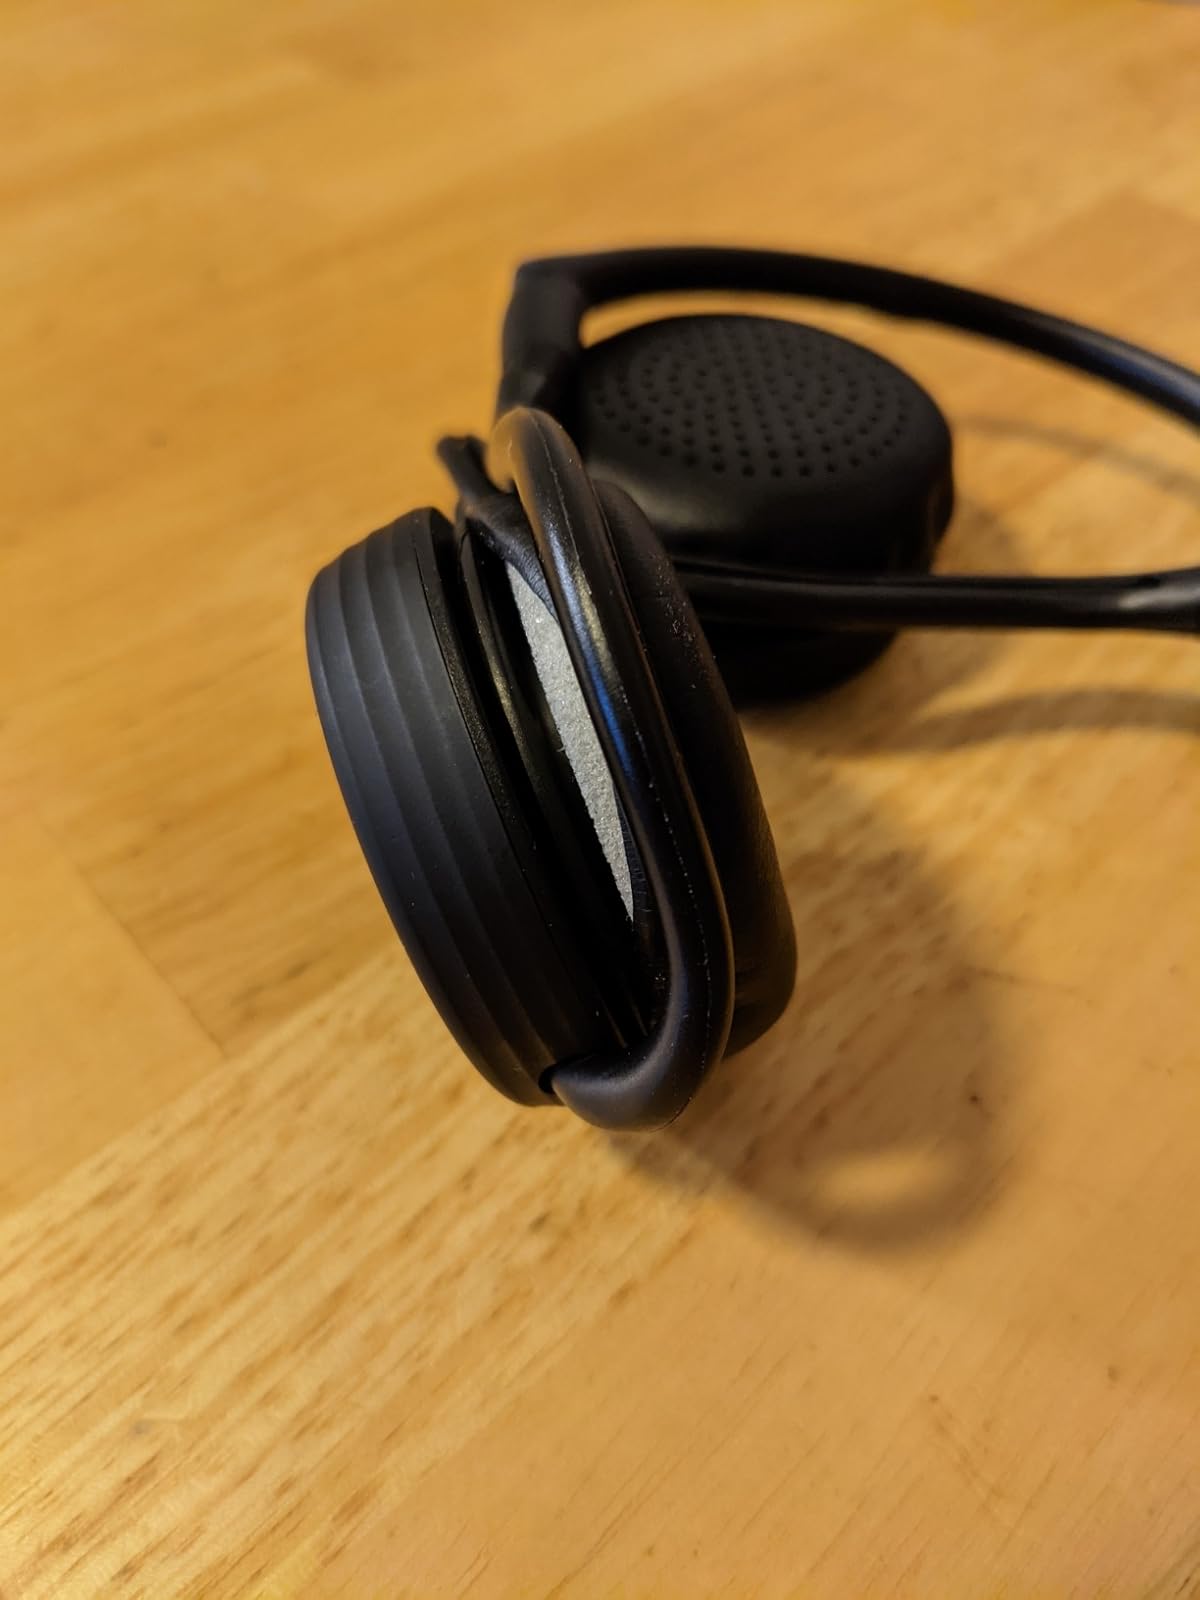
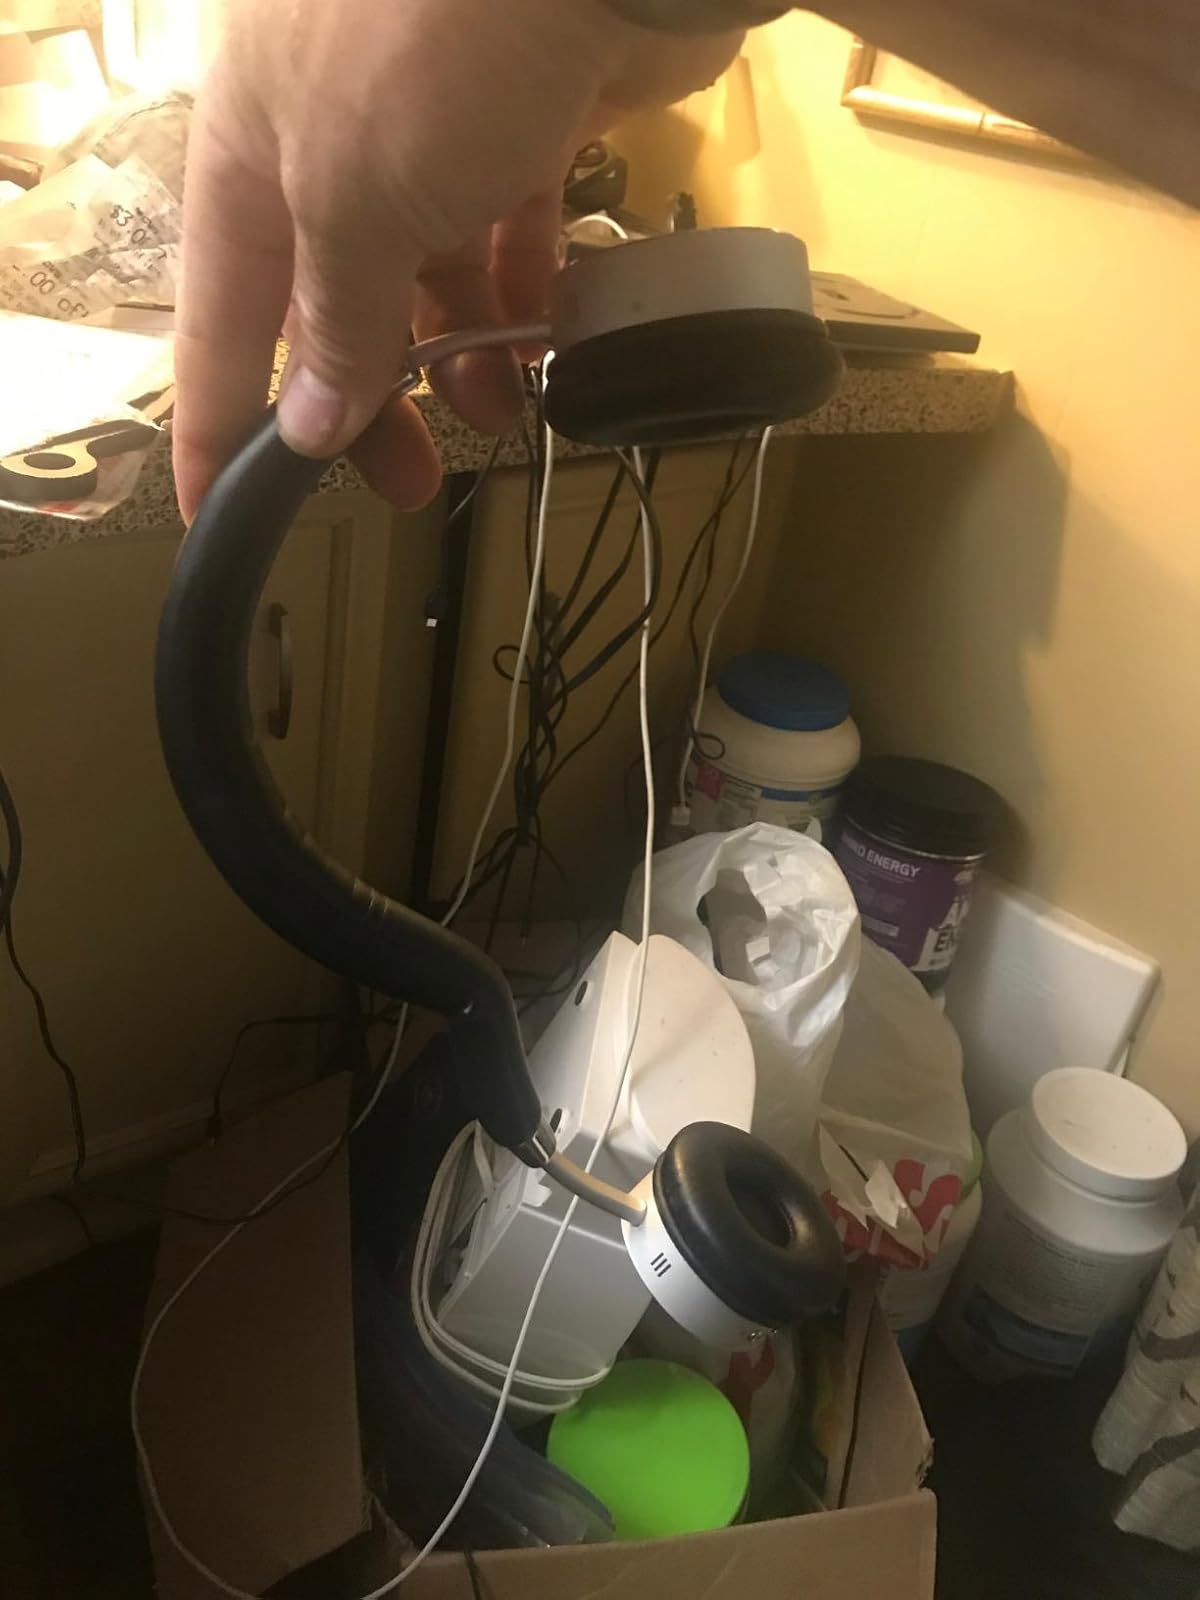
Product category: headphones
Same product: no